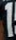
Number: 1